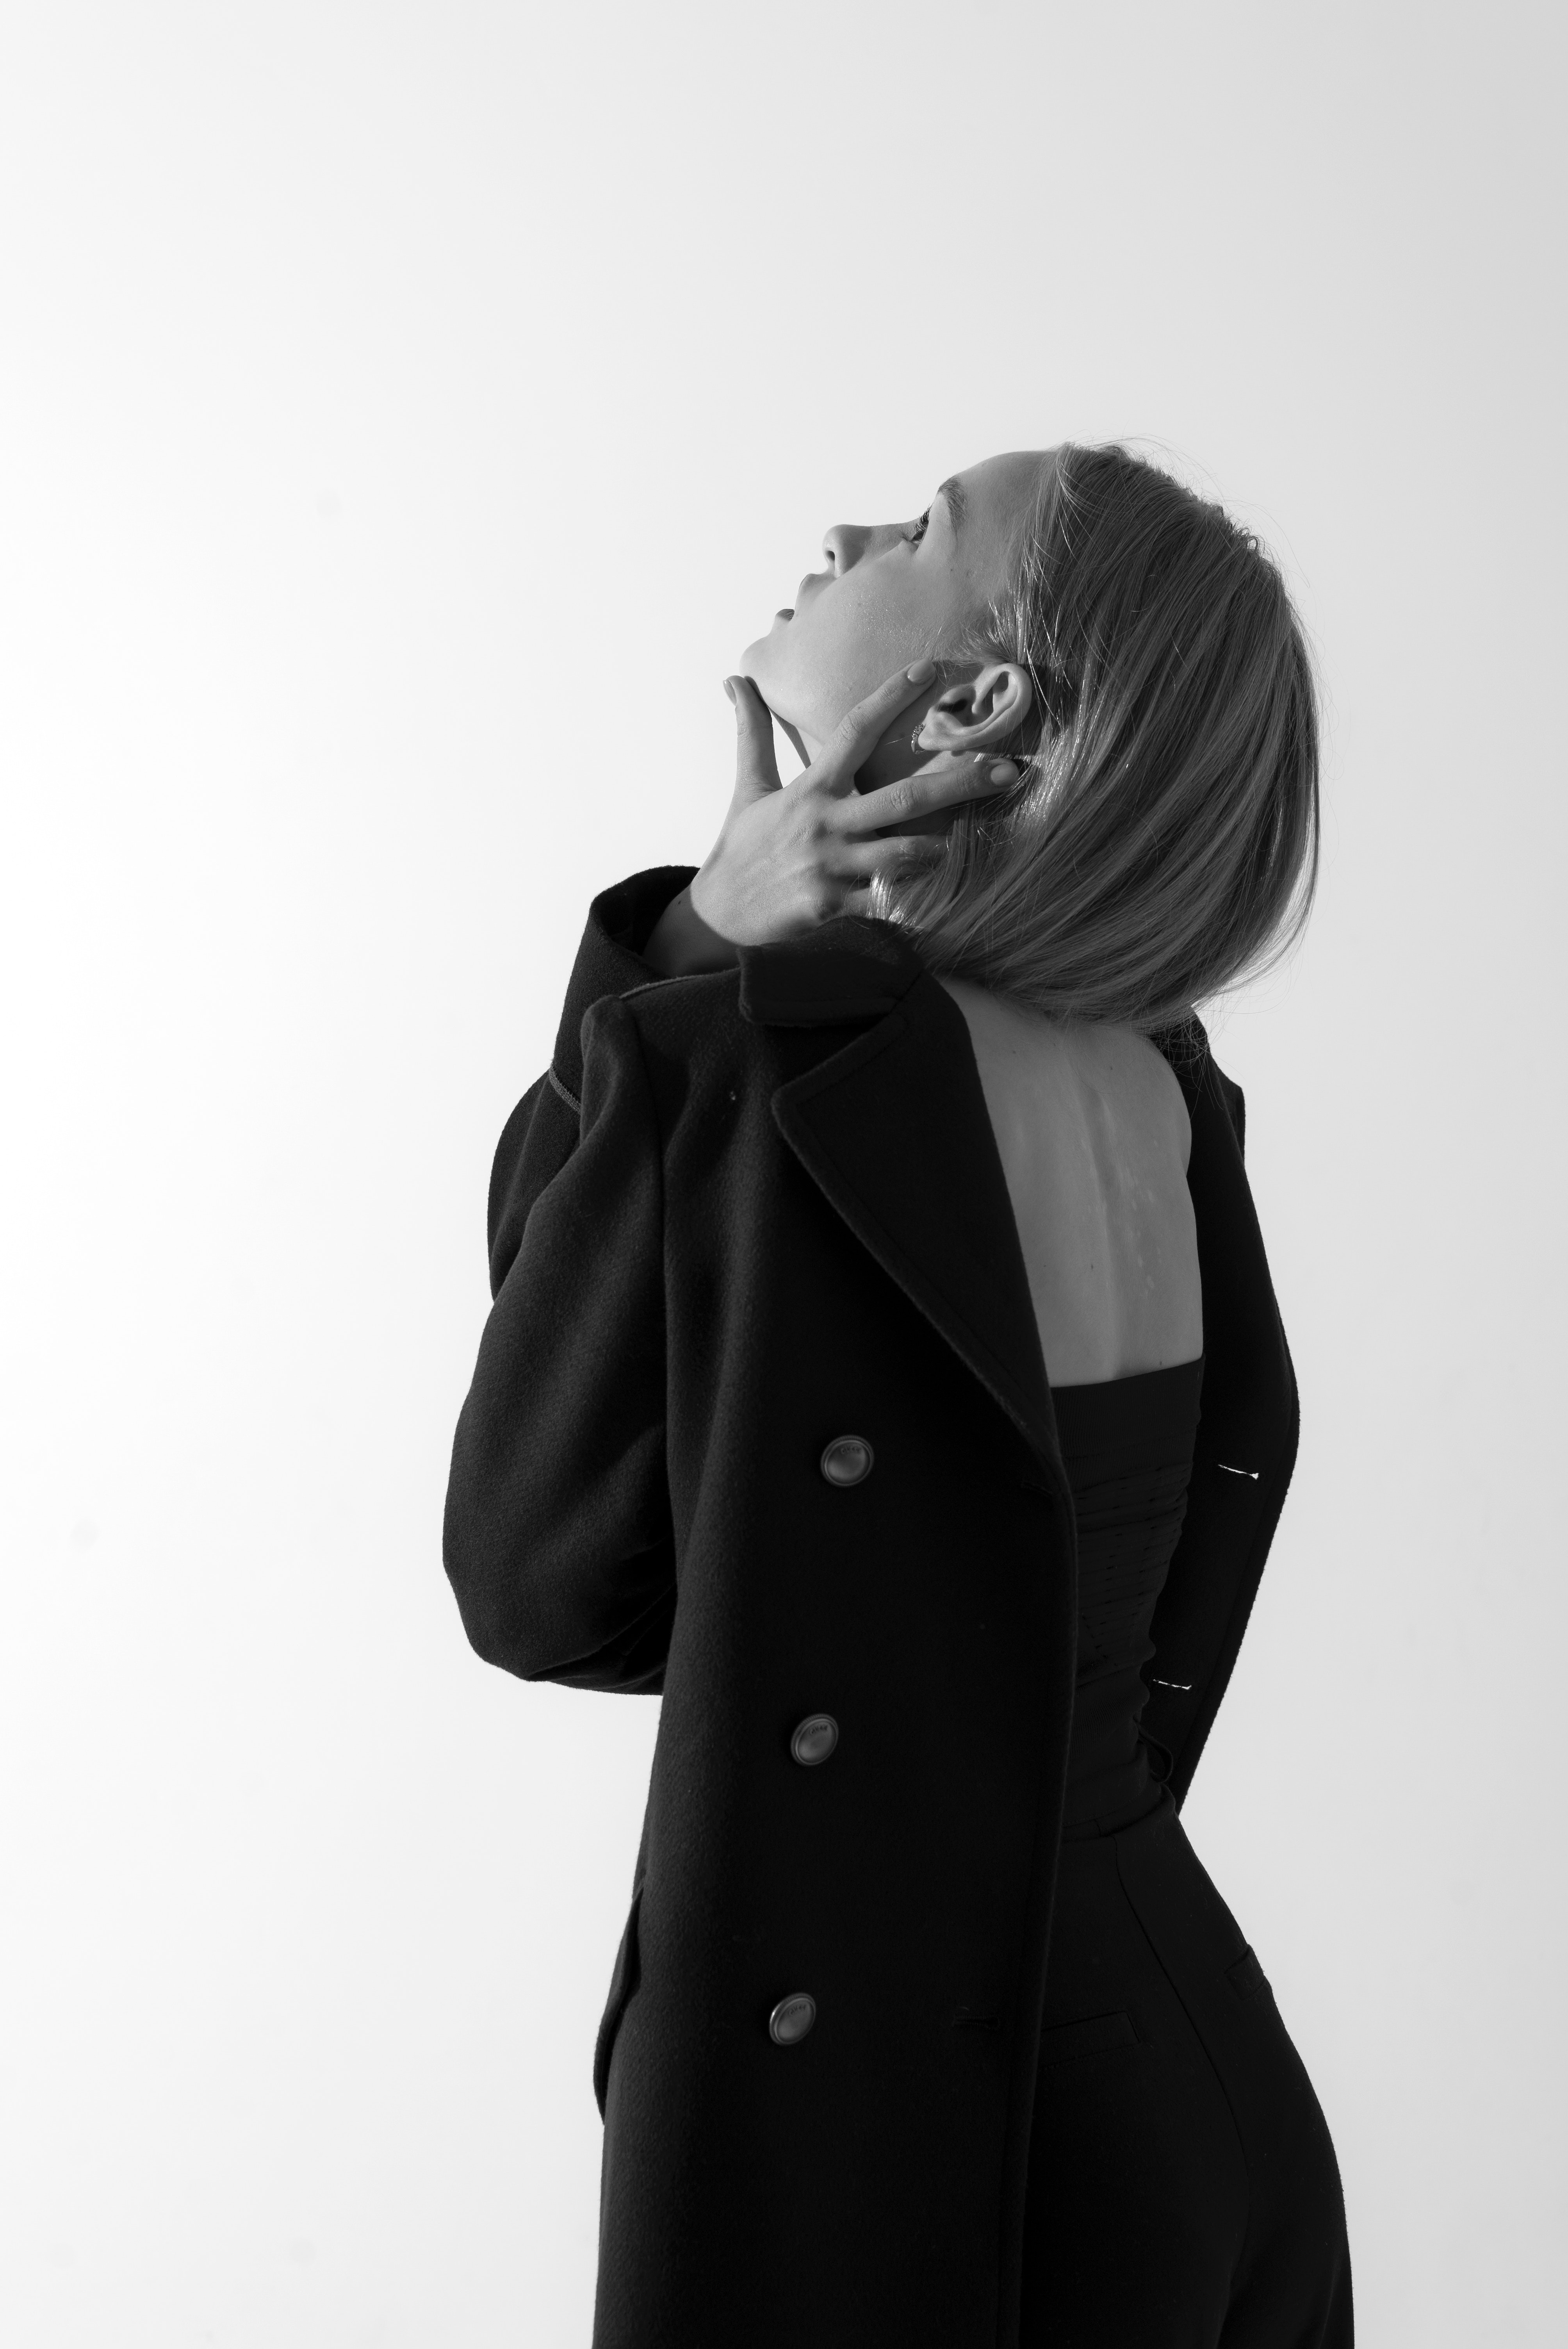
woman, arm, shoulder, overcoat, coat, street fashion, neck, sleeve, flash photography, gesture, grey, trench coat, collar, eyelash, blazer, fashion design, monochrome photography, pattern, monochrome, formal wear, fur, electric blue, fashion accessory, suit, fashion model, elbow, top, portrait photography, portrait, photo shoot, bangs, button, uniform, winter